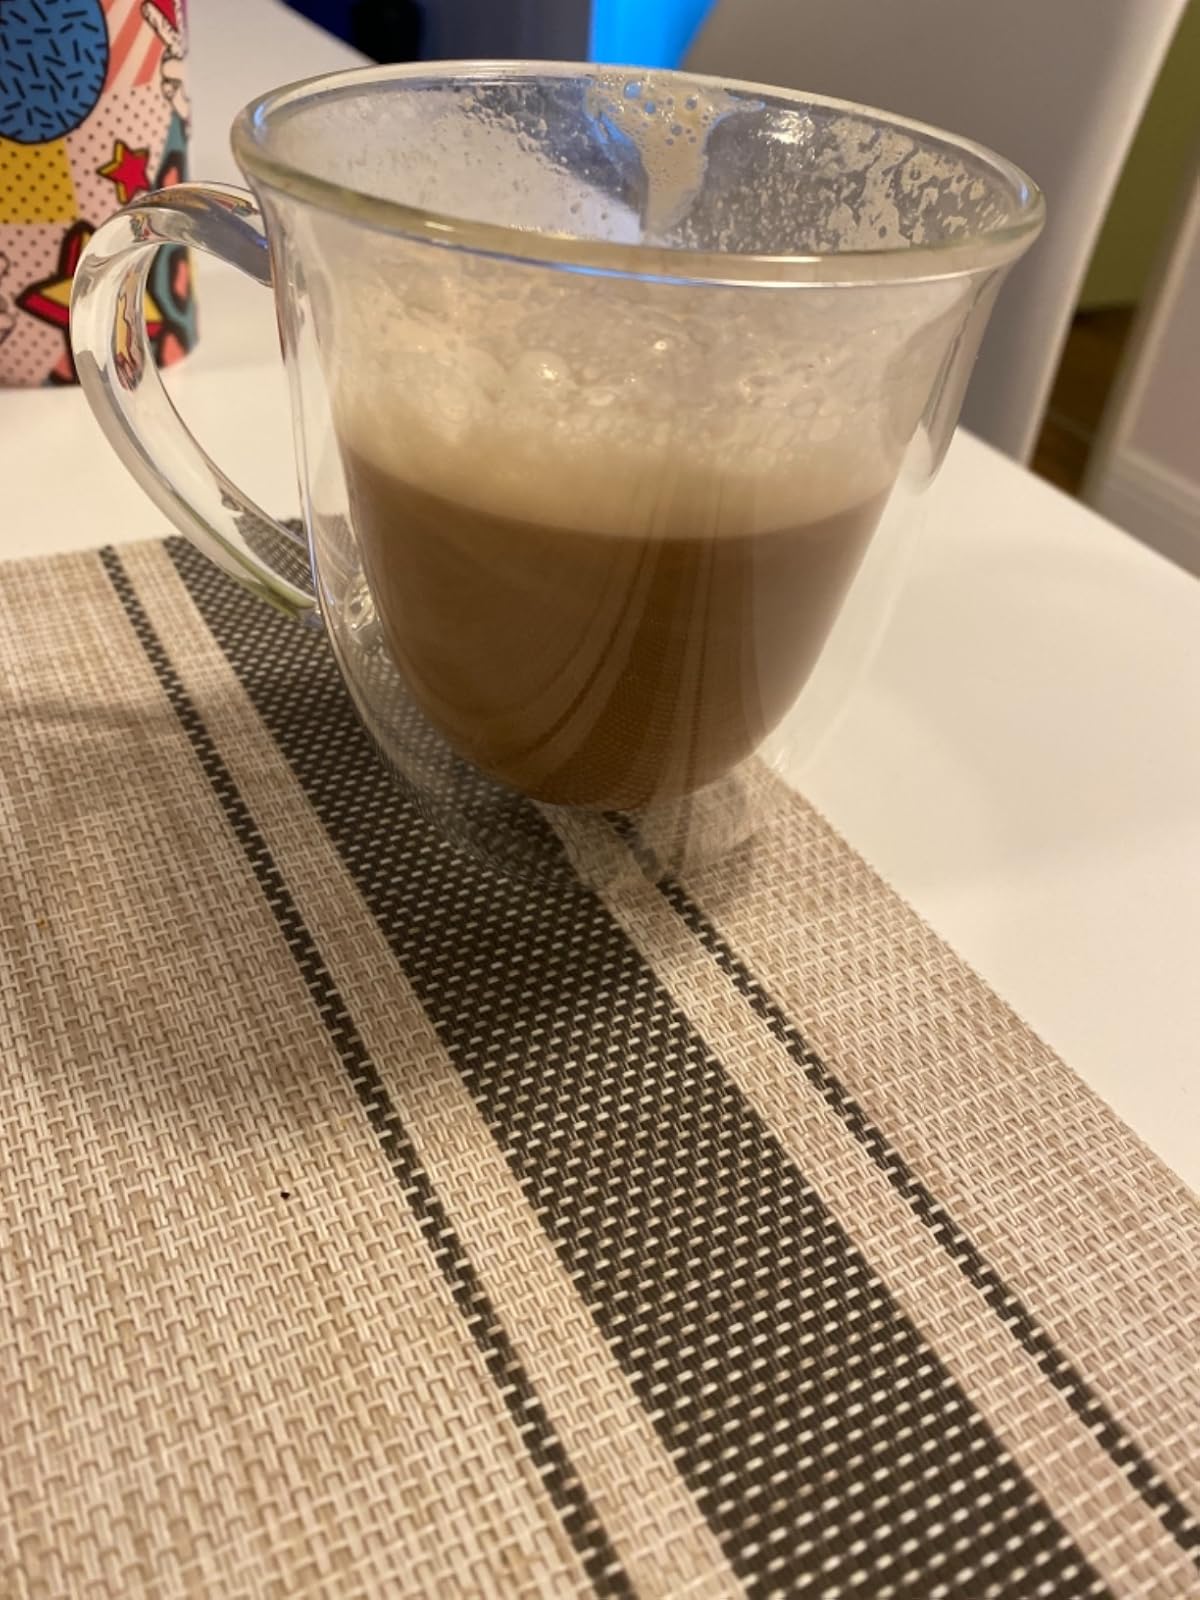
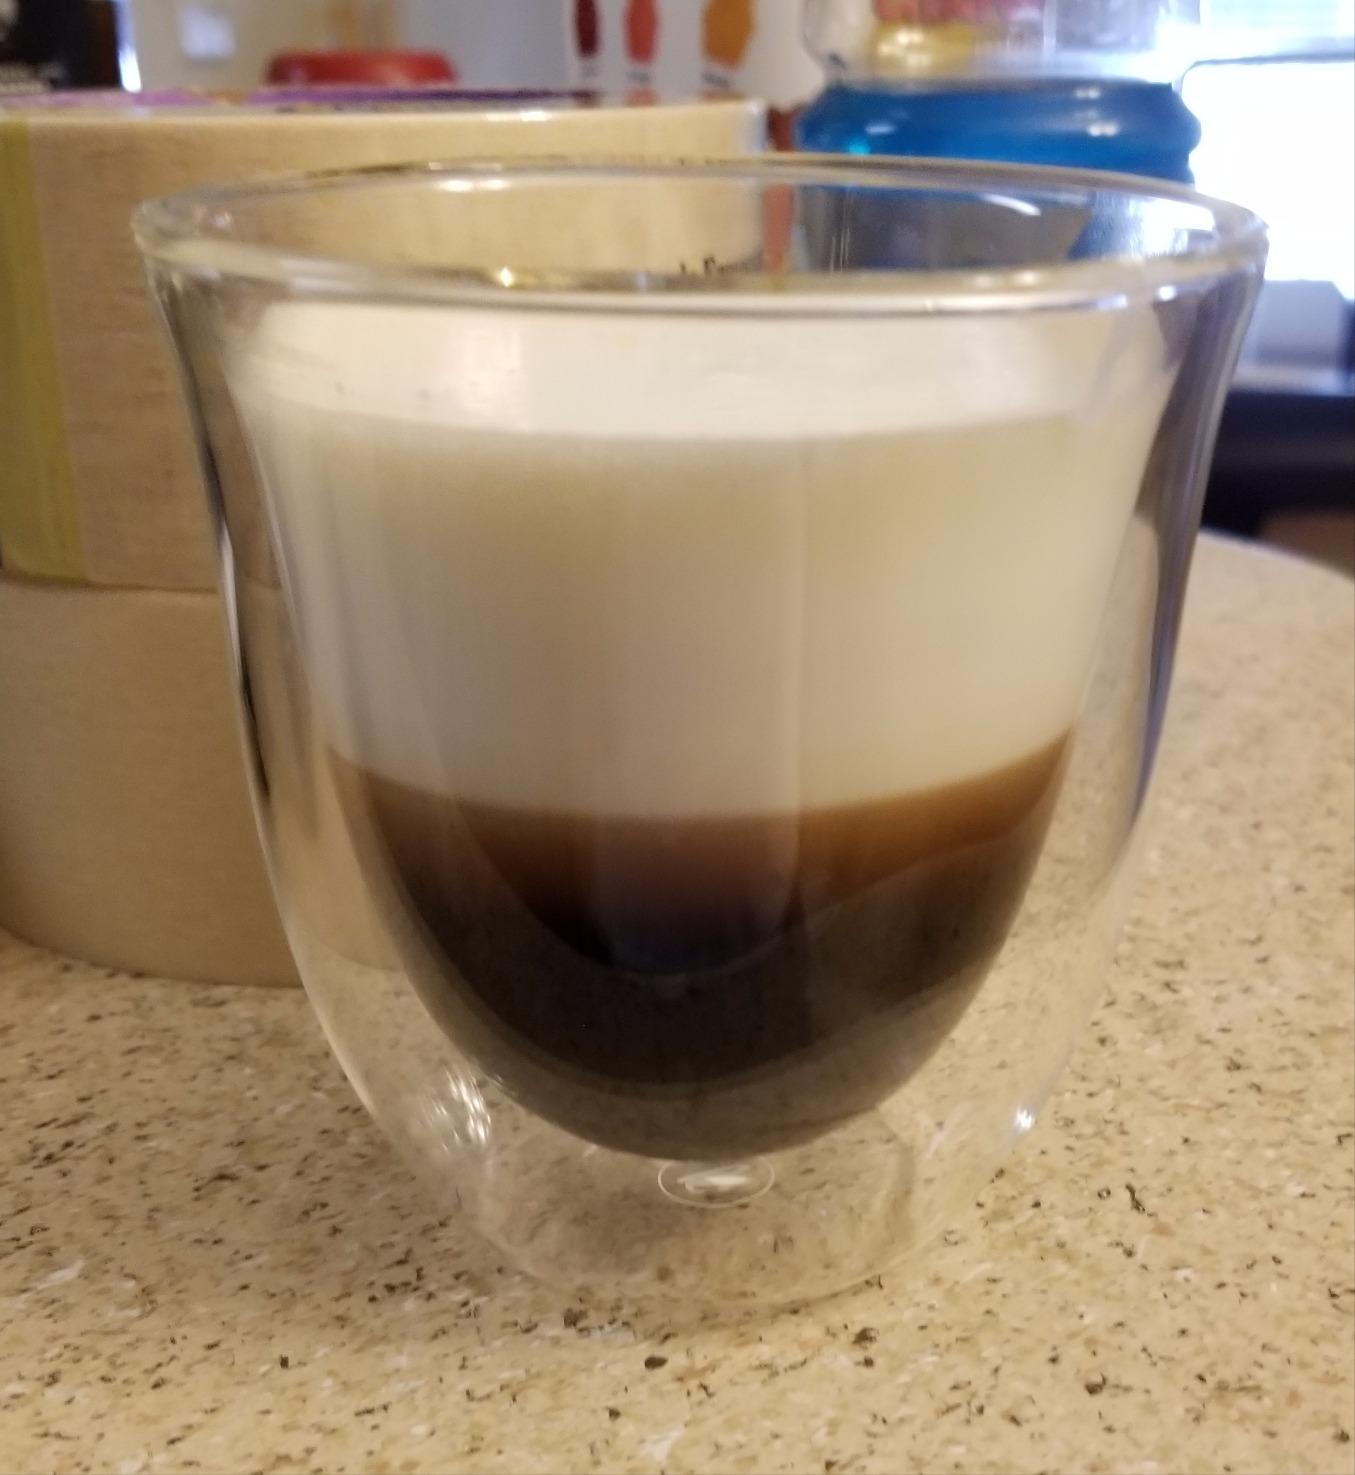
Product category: items_mug
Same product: no